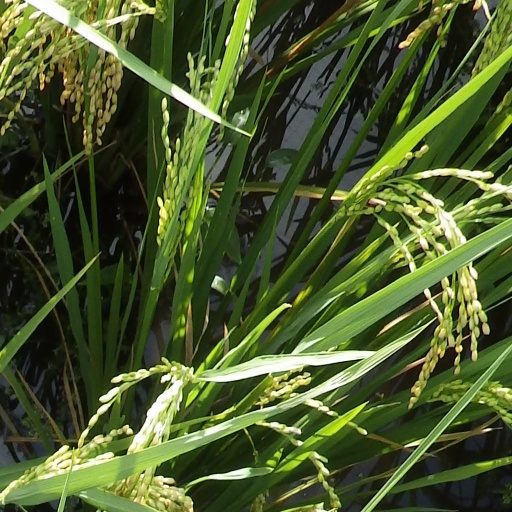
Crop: rice